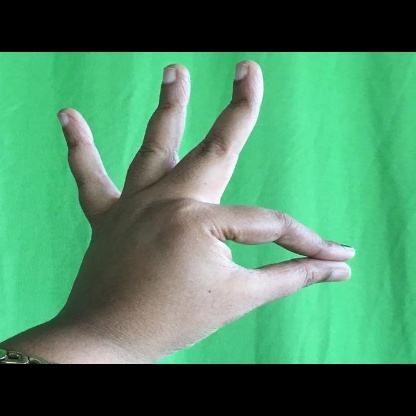
Mudra: Hamsasyam